Idaho State Highway 33

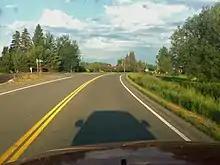
SH-33 in Teton, July 2011

SH-33 begins at an intersection with US 20/US 26 in Butte County. It proceeds northwesterly, passing through rural area of the Idaho National Laboratory, before bending and traveling northward. The highway continues northward until intersecting with the Little Lost River Highway, and turning east. The road proceeds eastward, before intersecting SH-22.